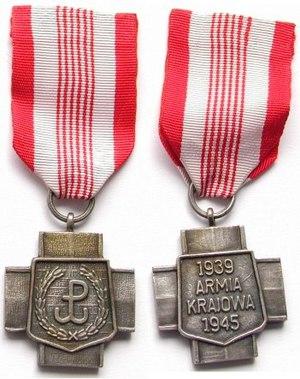
La Croix de l'Armia Krajowa est une décoration militaire polonaise qui a été instituée par le Général Tadeusz Bór-Komorowski le 1ᵉʳ août 1966 pour commémorer les efforts des soldats de l'État polonais clandestin entre 1939 et 1945. Cette décoration était destinée aux soldats de l'Armée de l'Intérieur et des organisations qui l'avaient précédée.